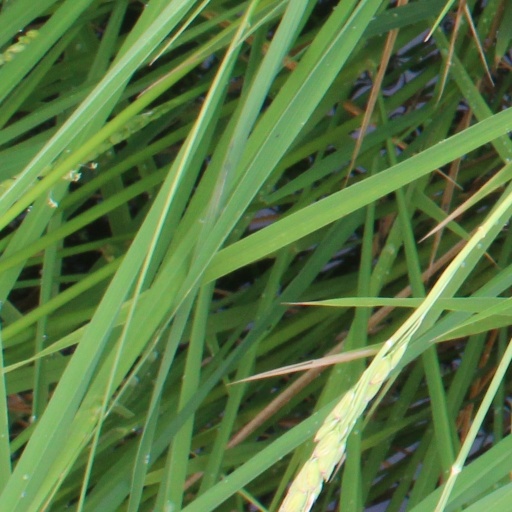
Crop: rice